Nabil Miskinyar

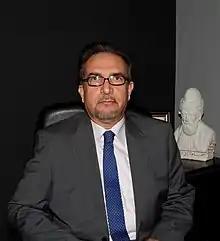

Nabil Miskinyar (born 26 September 1948) is an Afghan TV host who owns a TV channel in the United States called Ariana Afghanistan TV since 1989. His office is based out of Orange, California and has offices in San Francisco, Dubai and Hamburg.